Answer in natural language. How many Carts are visible in the scene? Choose between the following options: 8, 9, 7, 5 or 1
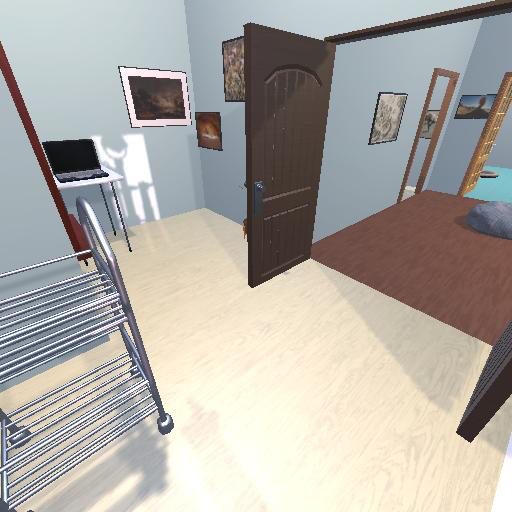
<answer>1</answer>